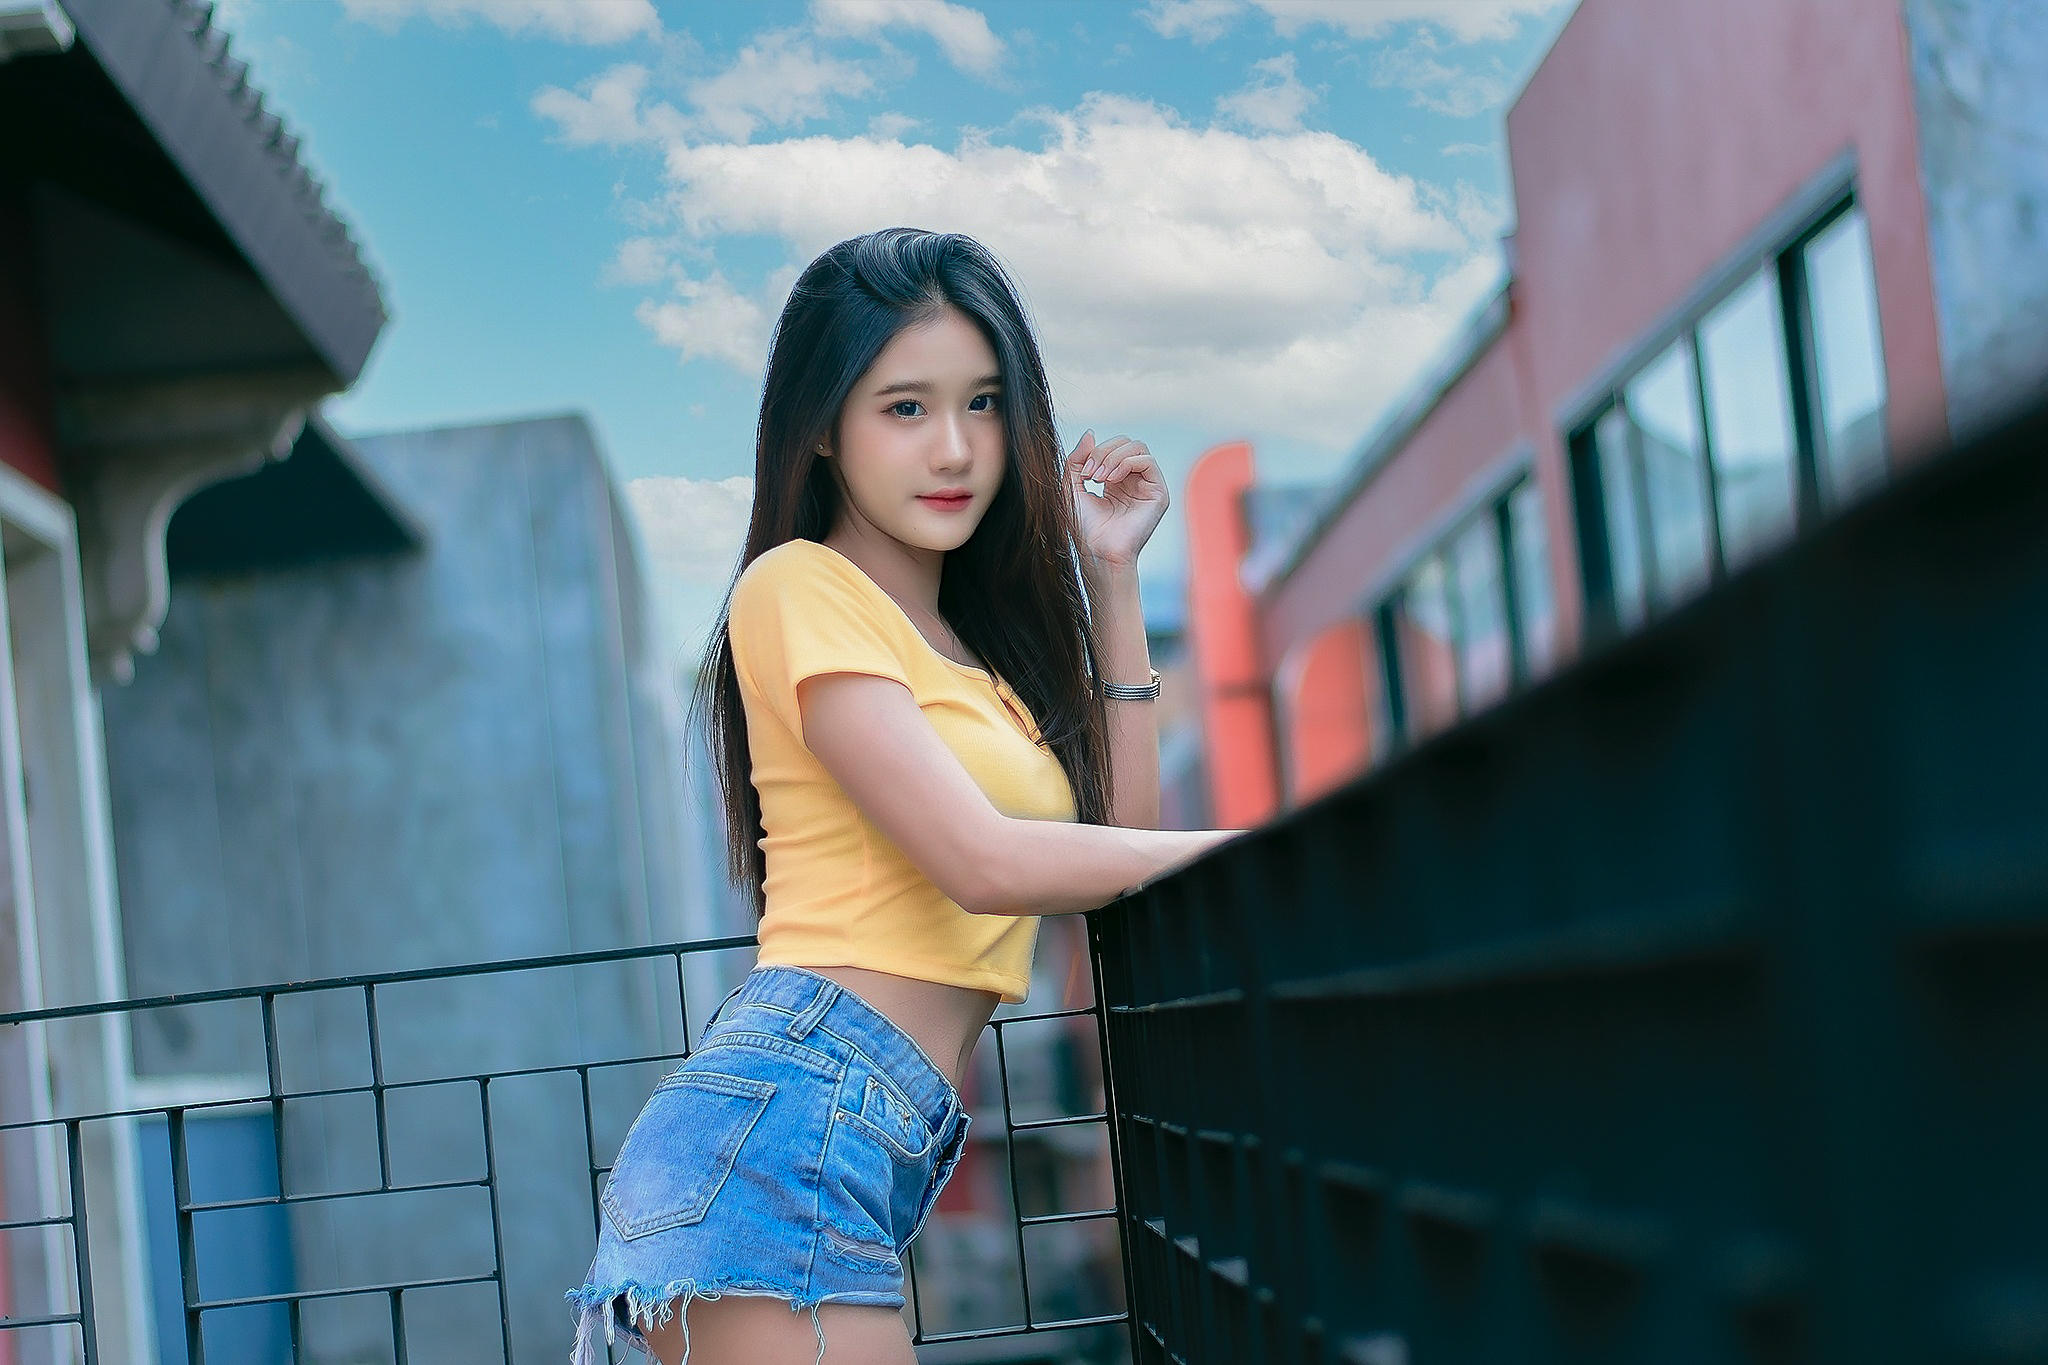
sexy, girl, girls, thai, korea, china, cute, woman, model, person, cloud, sky, flash photography, street fashion, happy, shorts, waist, fence, thigh, People in nature, black hair, electric blue, long hair, leisure, travel, human leg, grass, blond, t shirt, brown hair, denim, pattern, sitting, handrail, portrait photography, abdomen, fun, photo shoot, fashion model, vacation, evening